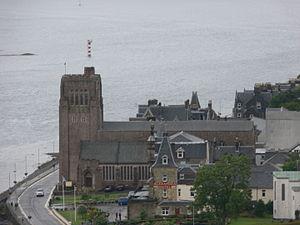
Cathédrale catholique St Columba d'Oban